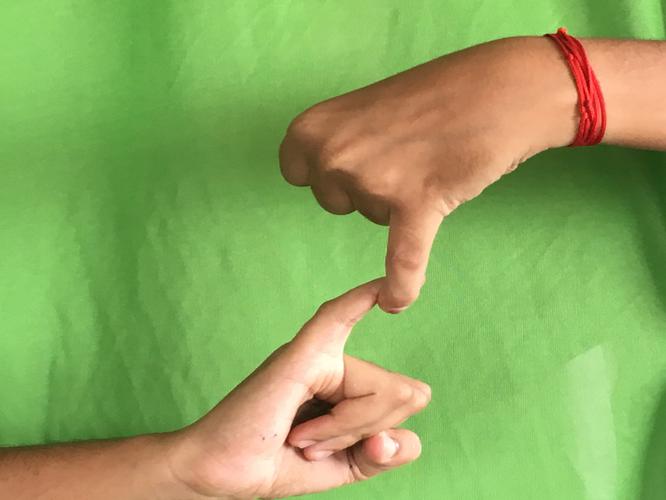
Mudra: Pasha
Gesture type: double_hand